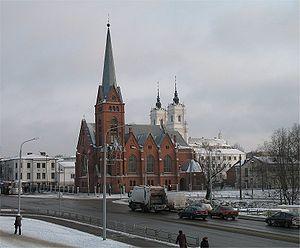
Les villes de Lettonie sont des entités territoriales qui portent le nom officiellement de ville. Elles sont ainsi en 2010 au nombre de 76. Le tableau ci-dessous énumère toutes les villes de Lettonie avec les données des recensements de 1989, de 2000 et de 2010. Les 9 premières villes du pays ont le statut particulier de la ville de la république.